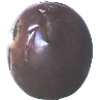
Label: Passion Fruit 1